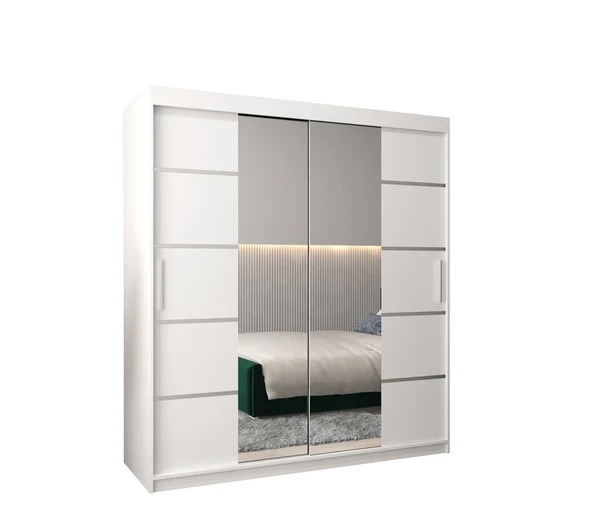
Verona 04 Contemporary 2 Mirrored Sliding Door Wardrobe 9 Shelves 2 Rails White Matt 180cm
Create a serene retreat with our White Matt wardrobe. Featuring two mirrored doors and decorative silver strips, this sliding door wardrobe effortlessly balances modern aesthetics with functional design. Features and benefits Create a serene retreat with our White Matt wardrobe. Featuring two mirrored doors and decorative silver strips, this sliding door wardrobe effortlessly balances modern aesthetics with functional design. Dimensions: W180cm x H200cm x D62cm Two Mirrored Sliding Doors Nine Shelves Two Hanging Rails Silver Plastic Handles Optional Silver Decorative Strips [Self-Mounting Required] Made From 16mm High-Quality Laminated Board with PVC Finished Edging Specifications Colour White Finish Matt Handle material ABS plastic Handle type Bar Handles included Handles included Made in Poland Material Chipboard Mirrored doors Mirrored Model name/number Verona 04 Number of doors 2 Number of shelves 9 Optional Drawer Available [Purchased Separately] Pack quantity 4 Style Modern Supplied flat-pack Supplied flat-pack Product depth 62cm Product height 200cm Product width 180cm Product weight 150kg 1 year Guarantee Only fittings included Tipover restraint device not included Assembly required Delivery Free delivery within 3 - 5 Weeks Delivery is not available for areas: TR, PL, PA, PH, DD, AB, IV, KW.
Brand: Arte-N
Category: Furniture > Cabinets & Storage > Armoires & Wardrobes > Sliding Door Wardrobes